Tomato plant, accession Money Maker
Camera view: tilt-top (135 deg); turntable rotation: 330 degrees
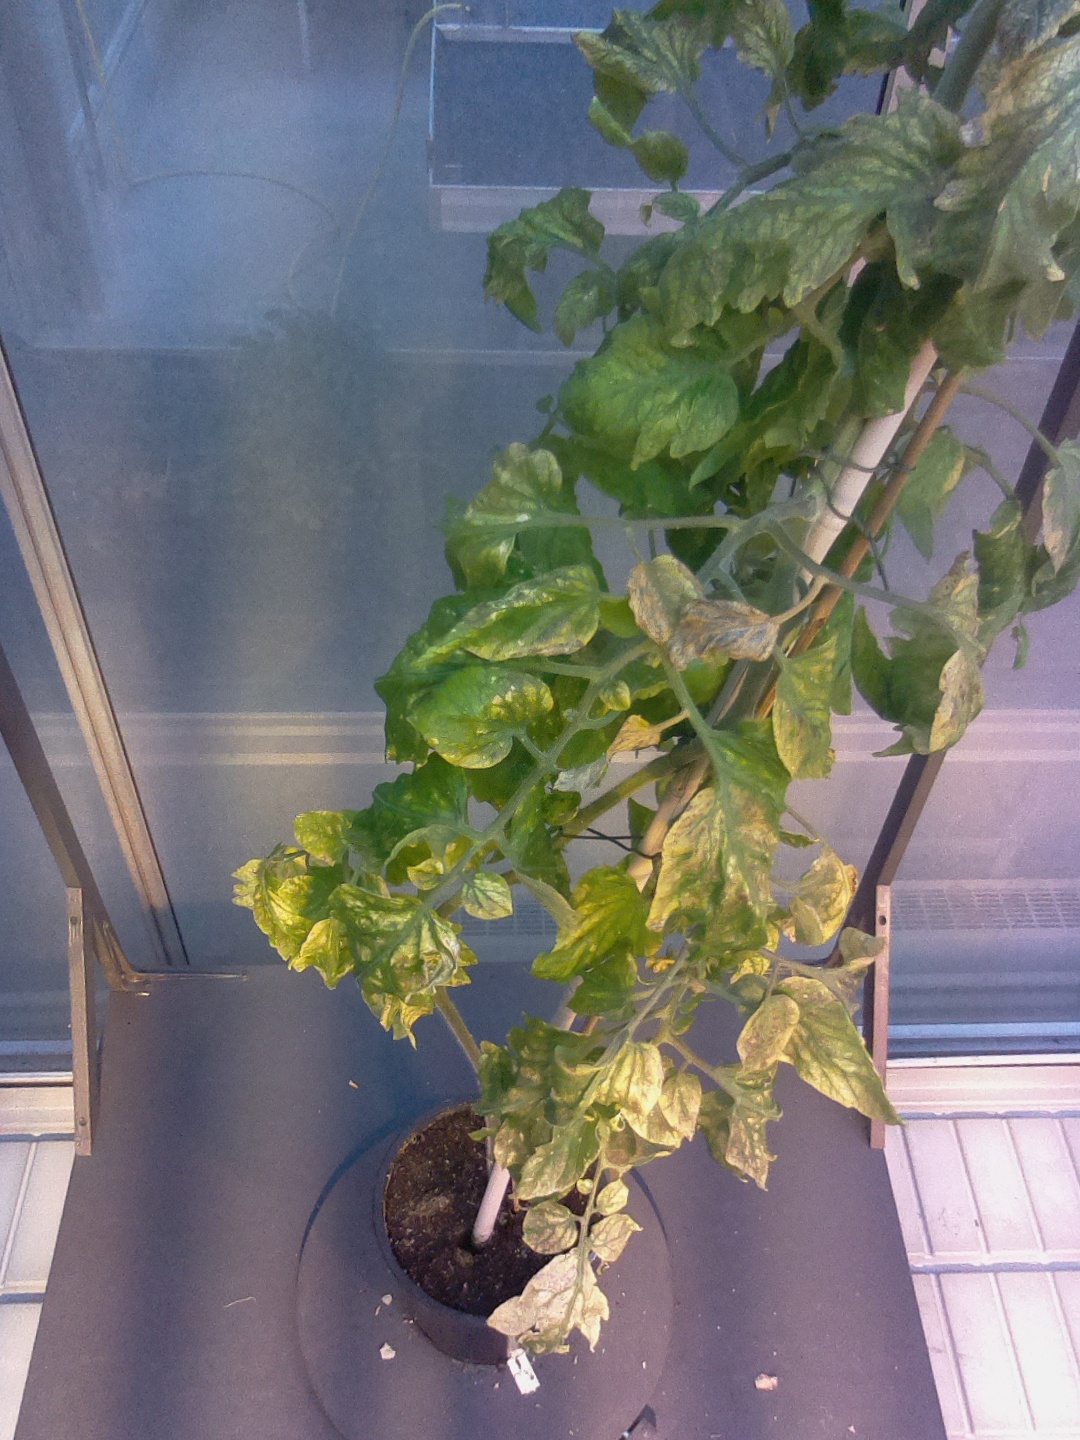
BBCH growth stage 79: 90% -100% of final fruit size